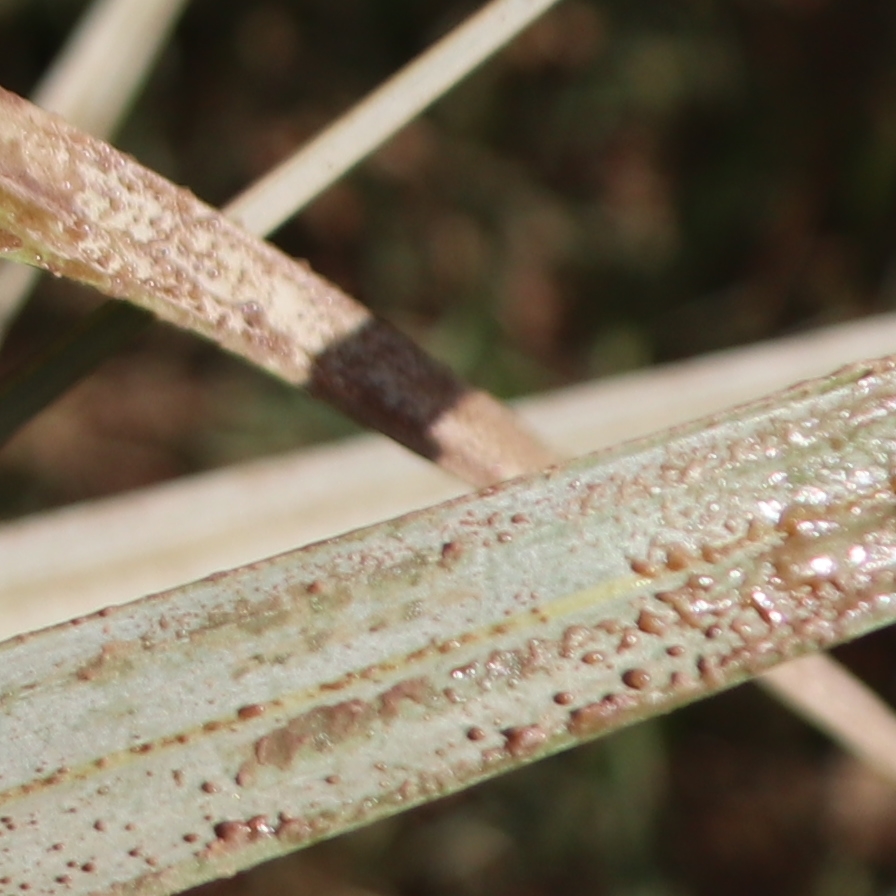
Label: Honey